Priddy Pools

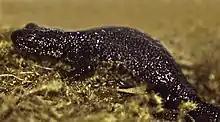
Great crested newt

This site supports a very rich invertebrate and amphibian fauna. A wide range of seminatural habitats are present, including valley mire, open water, swamp and tall fen. These habitats have a restricted distribution in the Mendip Hills. Priddy Pools is situated in the central Mendip lead orefield and the ecology of the area bears the mark of the lead industry. The northern pool was dammed in the 1850s to provide a supply of running water for the sifting and washing of slag. Lead was processed at St Cuthbert's Works until 1908. The hydrology of the site is complex. Nutrient-poor water flows from springs in the north of the site to St Cuthbert's Swallet where it disappears before re-emerging at Wookey Hole. A valley mire has developed in the area immediately to the south of the springs. Sphagnum recurvum and Sphagnum auriculatum are the most frequent mosses, and a range of higher plants can be found. Additional interest lies in the flora that can tolerate high concentrations of lead in the soil such as spring sandwort ("Minuartia verna") and the moss "Ditrichum plumbicola".